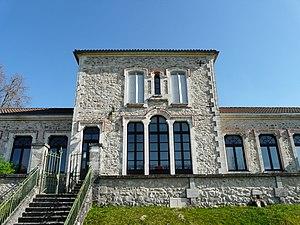
La mairie de Saint-Crépin-de-Richemont, Dordogne, France.
Saint-Crépin-de-Richemont est une ancienne commune française située dans le département de la Dordogne, en région Nouvelle-Aquitaine.